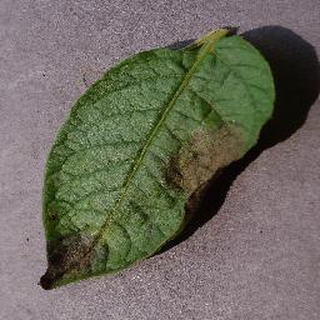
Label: potato_late_blight